Pozzuoli

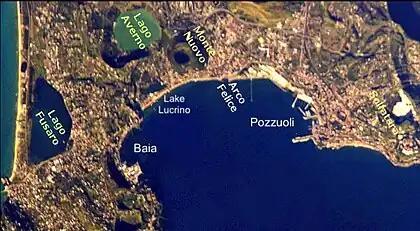
Pozzuoli and surroundings

Pozzuoli is a city and (municipality) of the Metropolitan City of Naples, in the Italian region of Campania. It is the main city of the Phlegrean Peninsula.